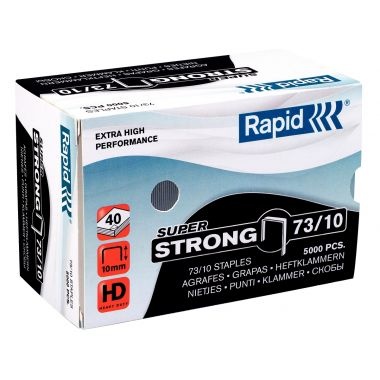
Boîte de 5 000 agrafes Rapid 73/10 Super Strong
Boîte de 5 000 agrafes Rapid 73/10 Super Strong.
Brand: ESSELTE SA
Category: Office Supplies > General Office Supplies > Labels & Tags > Label Clips